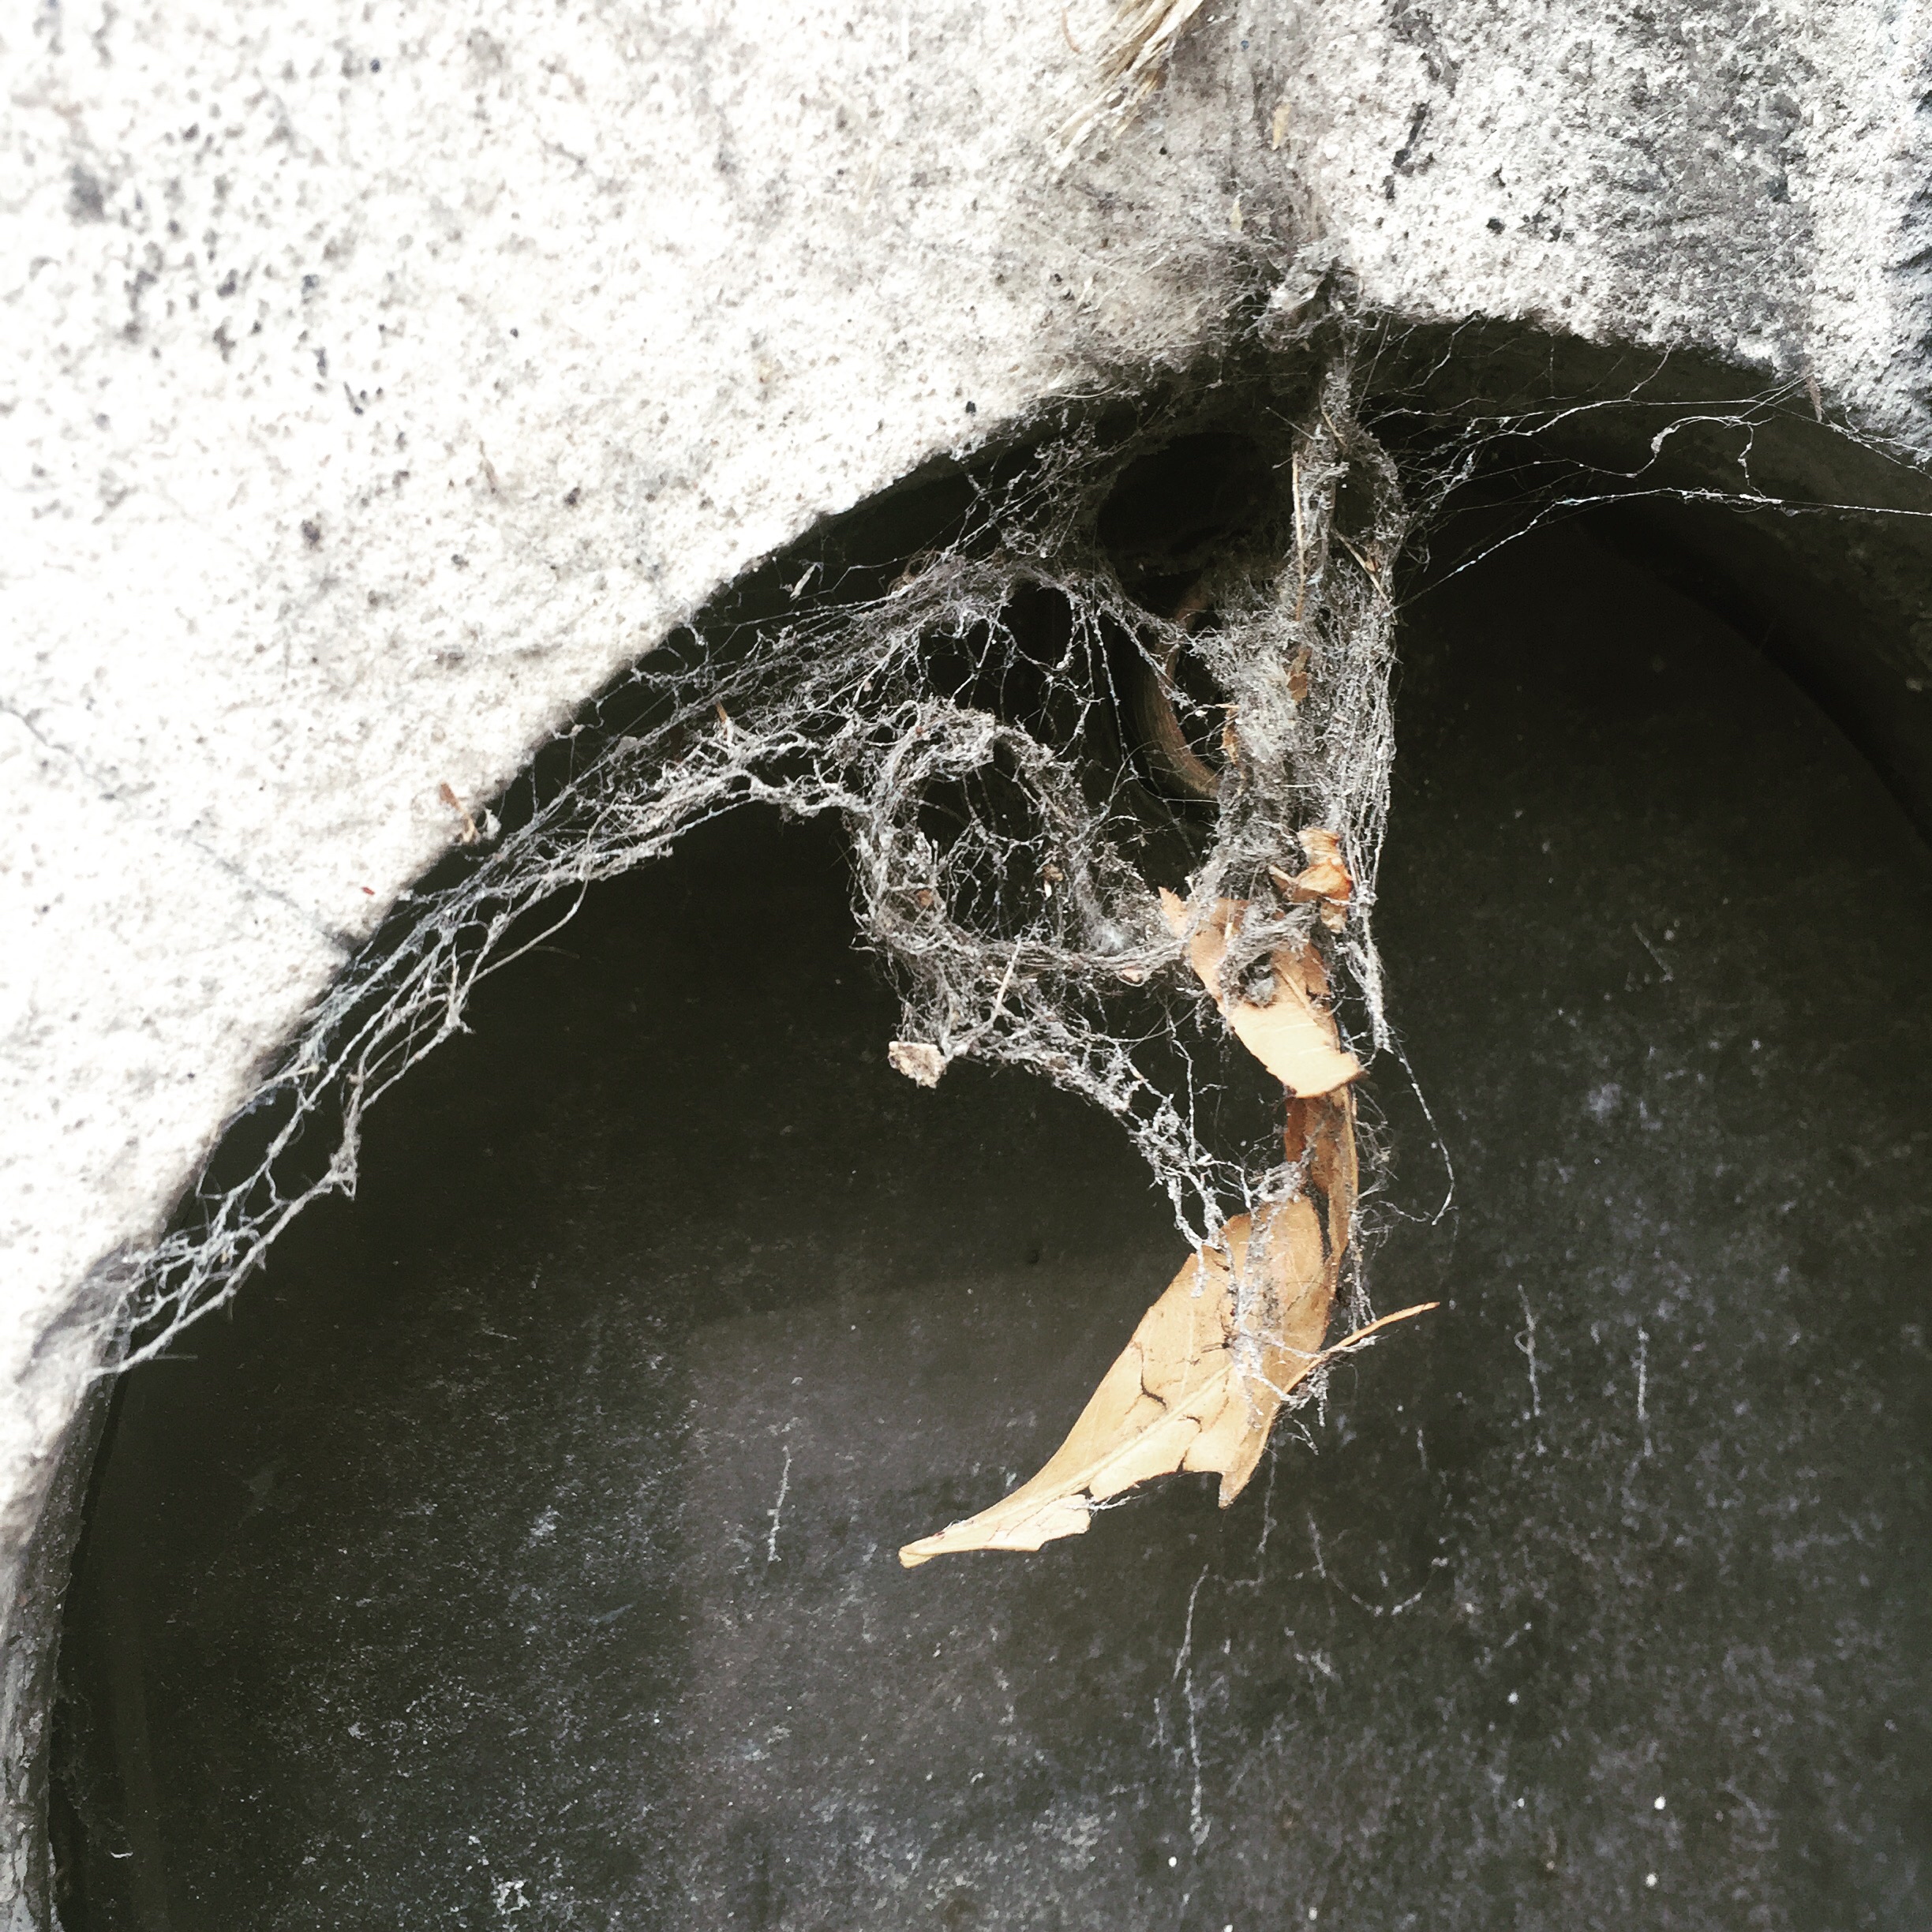
wing, canon, invertebrate, spider, sculpture, arachnid, photoshop, 6d, lightroom, 60d, canonef50mmf14usm, canoneos6d, canonlens, canoneos60d, canoneosrebelt1, canonef1635mmf28liiusm, canonef24105mmf4lisusm, 245